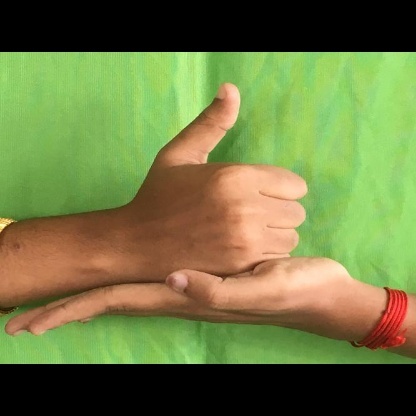
Mudra: Shivalinga